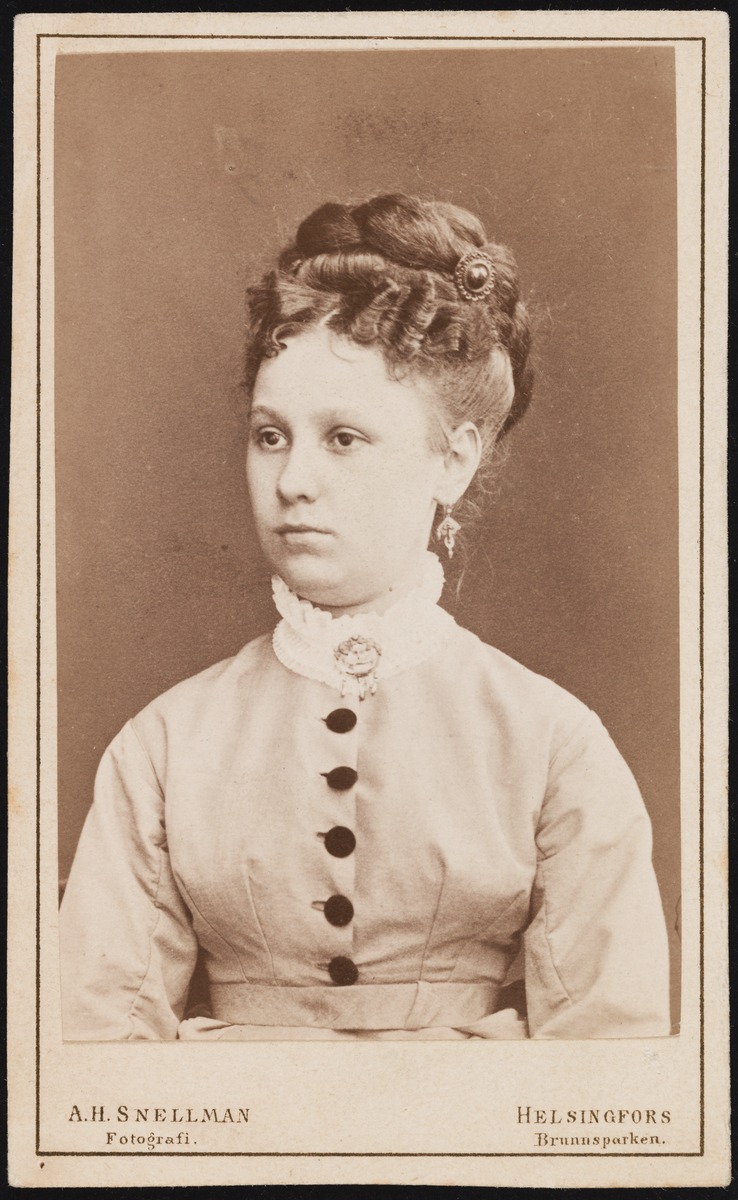
Maria Teresia Fohström (1845–1928).
sisällön kuvaus: Maria Teresia oli kauppias ja tehtailija August Fridolf Fohströmin (1828–1898) sisar ja Helsingin kaupunginvouti Alexander Fridolf Wickholmin (1823–1896) serkku. mustavalkoinen
Kuvaaja: Fotografi atelier A.H. Snellman, valokuvaamo
Ajankohta: kuvausaika 1874-1879
Paikka: Suomi, Uusimaa, Helsinki, Kaivopuisto Helsinki
Aiheet: naiset, leningit, henkilökuvat (valokuvat), käyntikorttikuvat, kaulukset, kampaukset, korvakorut, röyhelöt, napit, hiuskorut, rintaneulat, women, gowns, collars, hairstyles, earrings, buttons (clothing), jewelry worn on the head, kvinnor, klänningar, kragar, frisyrer, örhängen, knappar